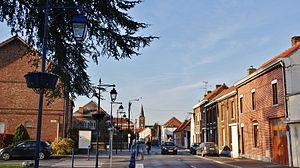
La Commune
Crespin est une commune française, située dans le département du Nord en région Hauts-de-France.